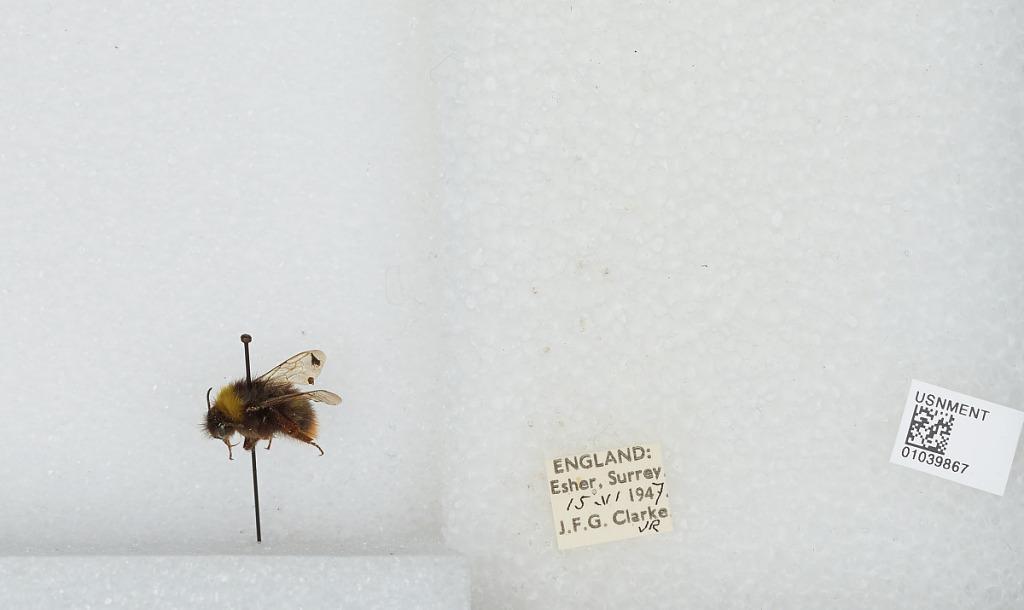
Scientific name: Bombus (Pyrobombus) pratorum (Linnaeus)
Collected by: J. Clarke
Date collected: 1947-6-15
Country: United Kingdom
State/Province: England
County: Surrey
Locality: Esher
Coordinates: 51.3691, -0.365